Denys Herman

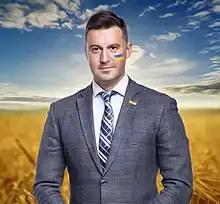

Denys Vadymovych Herman (born 8 September 1981) is a Ukrainian economist, entrepreneur and politician currently serving as a People's Deputy of Ukraine in the 9th Ukrainian Verkhovna Rada from Ukraine's 35th electoral district. He is a member of Servant of the People.